Sarajevo Olympic Bobsleigh and Luge Track

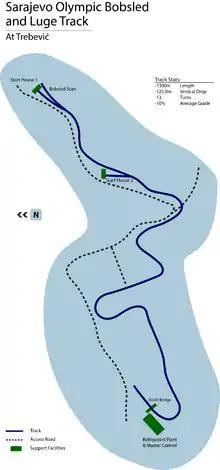
A diagram of the Sarajevo Olympic Bobsleigh and Luge Track

Beginning in 2014, following an extensive demining operation, limited renovations began-preparing the site for summer training with a grant from the International Luge Federation. As of January 2018 that operation continues. It is unclear when winter events will begin again due to the complete loss of both start houses and the refrigeration plant along with the extensive damage to every refrigerant and track-switching system on the track. The only remaining piece of the venue is the track itself, and is structurally in serviceable condition. However, the ultimate goal is to return the track to fully serviceable condition for hosting future sliding competitions and training teams from around the world.